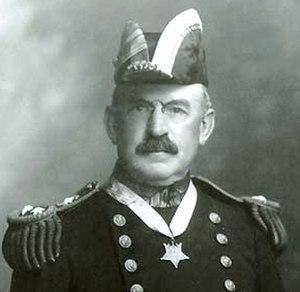
Frank Friday Fletcher était un amiral américain de la Première Guerre mondiale, commandant de la flotte de l'Atlantique.